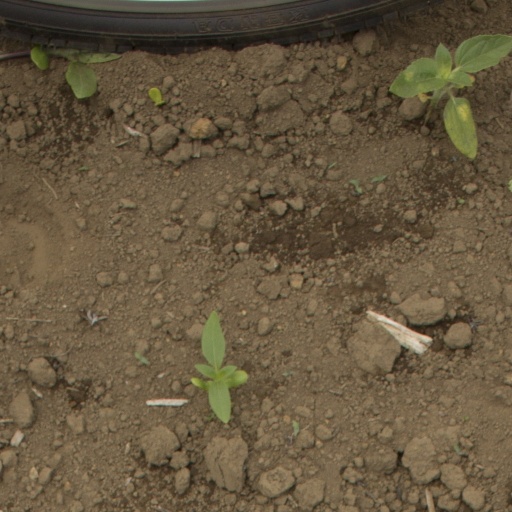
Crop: Jerusalem artichoke